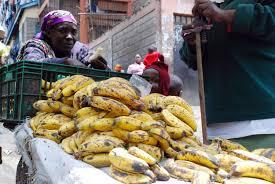
Mwanamke anayeuza ndizi kwenye mtaa anaonekana amesimama kando ya magari au magari yenye ndizi nyingi zilizo pangwa kwa ukarimu kwa ajili ya kuuza.